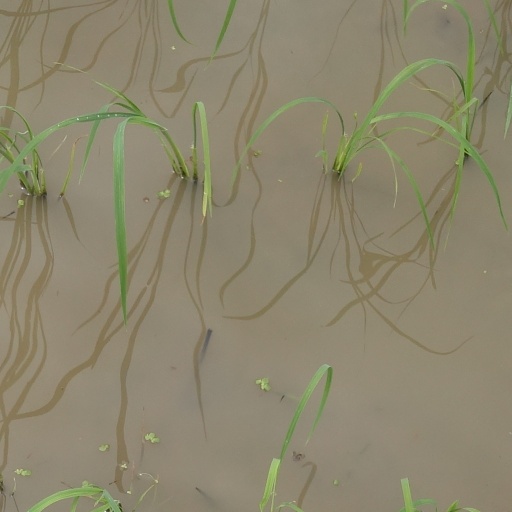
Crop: rice